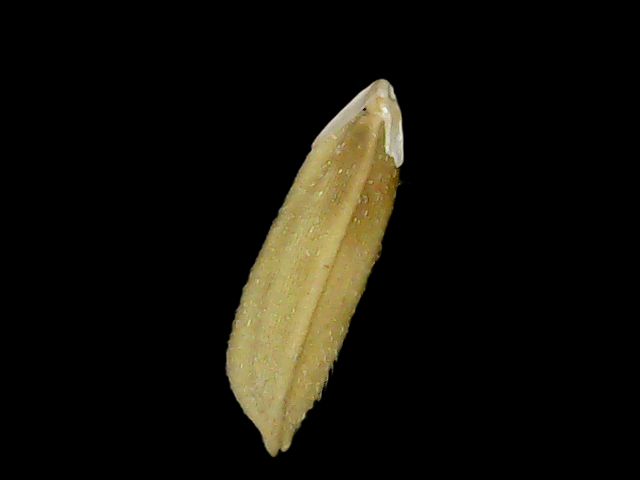
Rice variety: Bd75